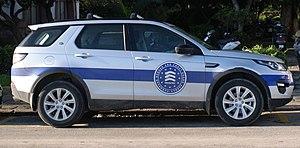
Land Rover Discovery de Frontex avec un numéro d'enregistrement polonais en décembre 2019 dans la ville de Kos sur l'île grecque de Kos.